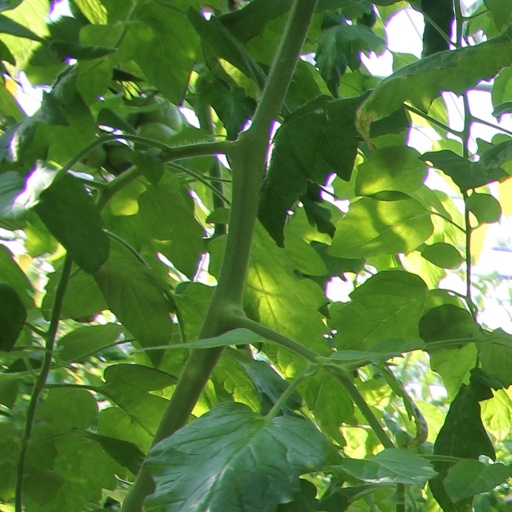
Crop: tomato